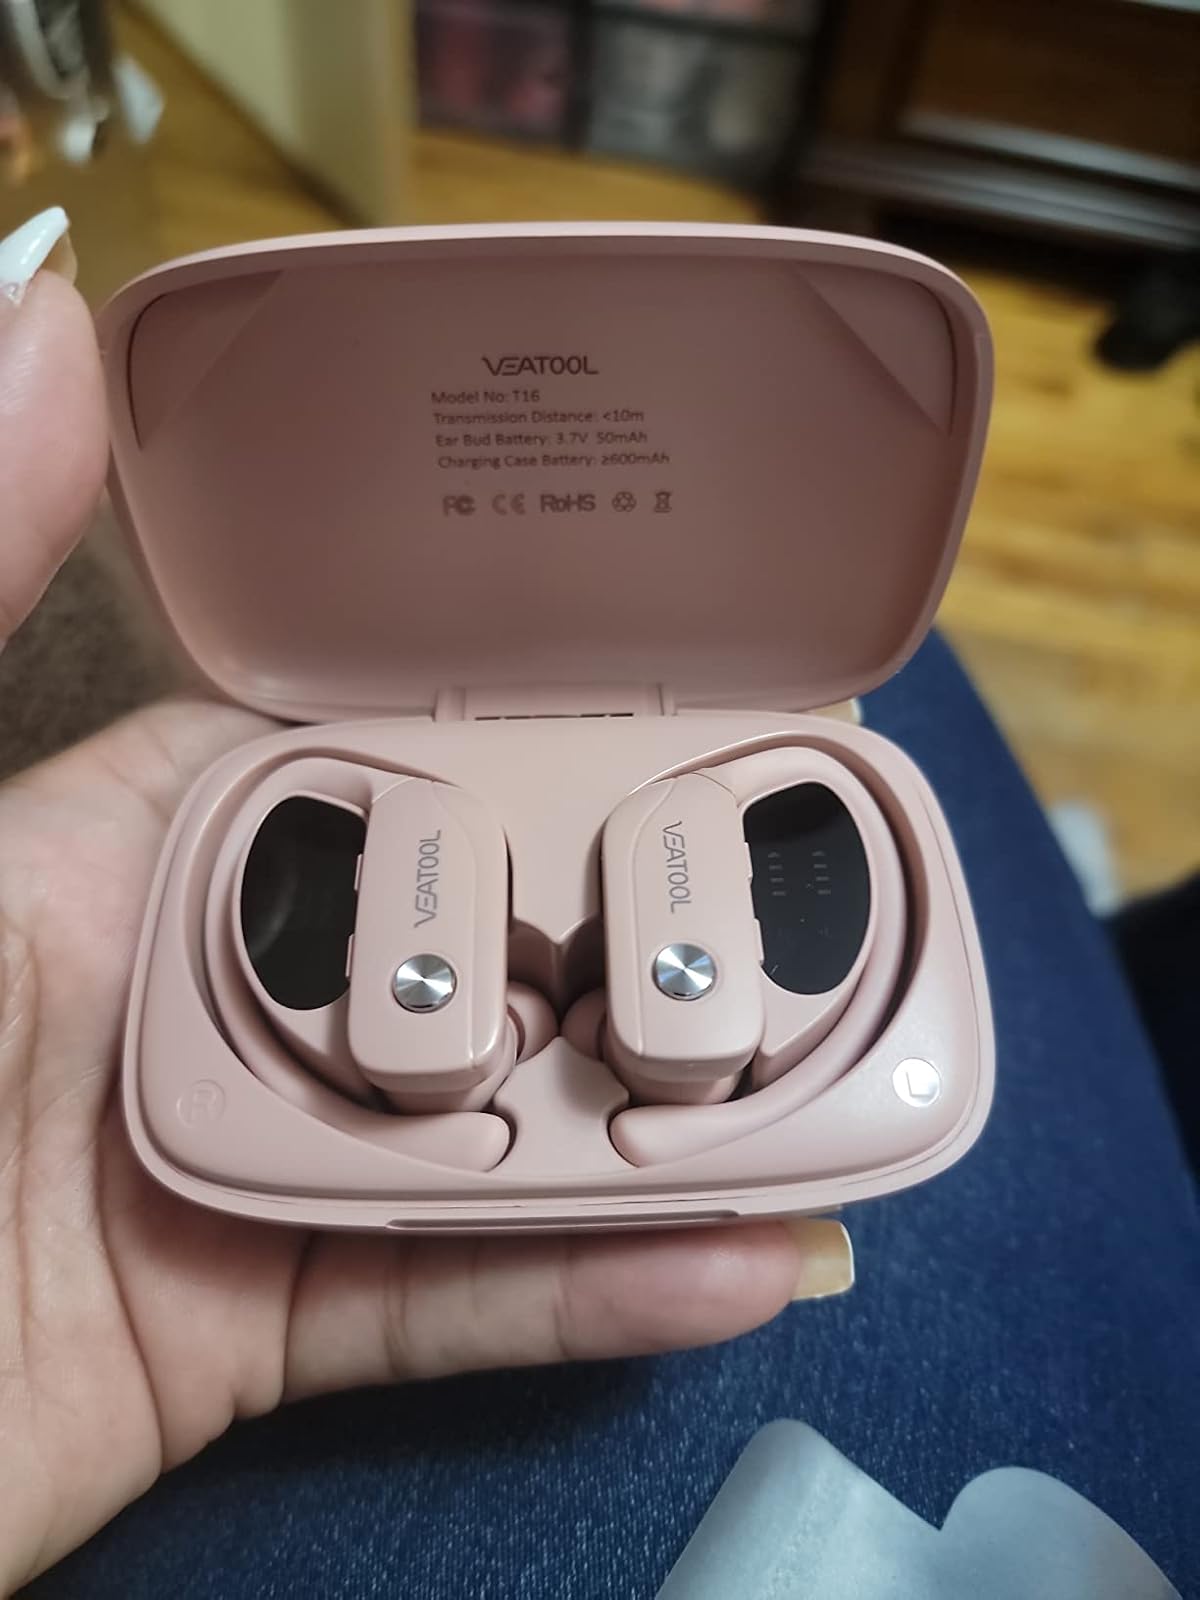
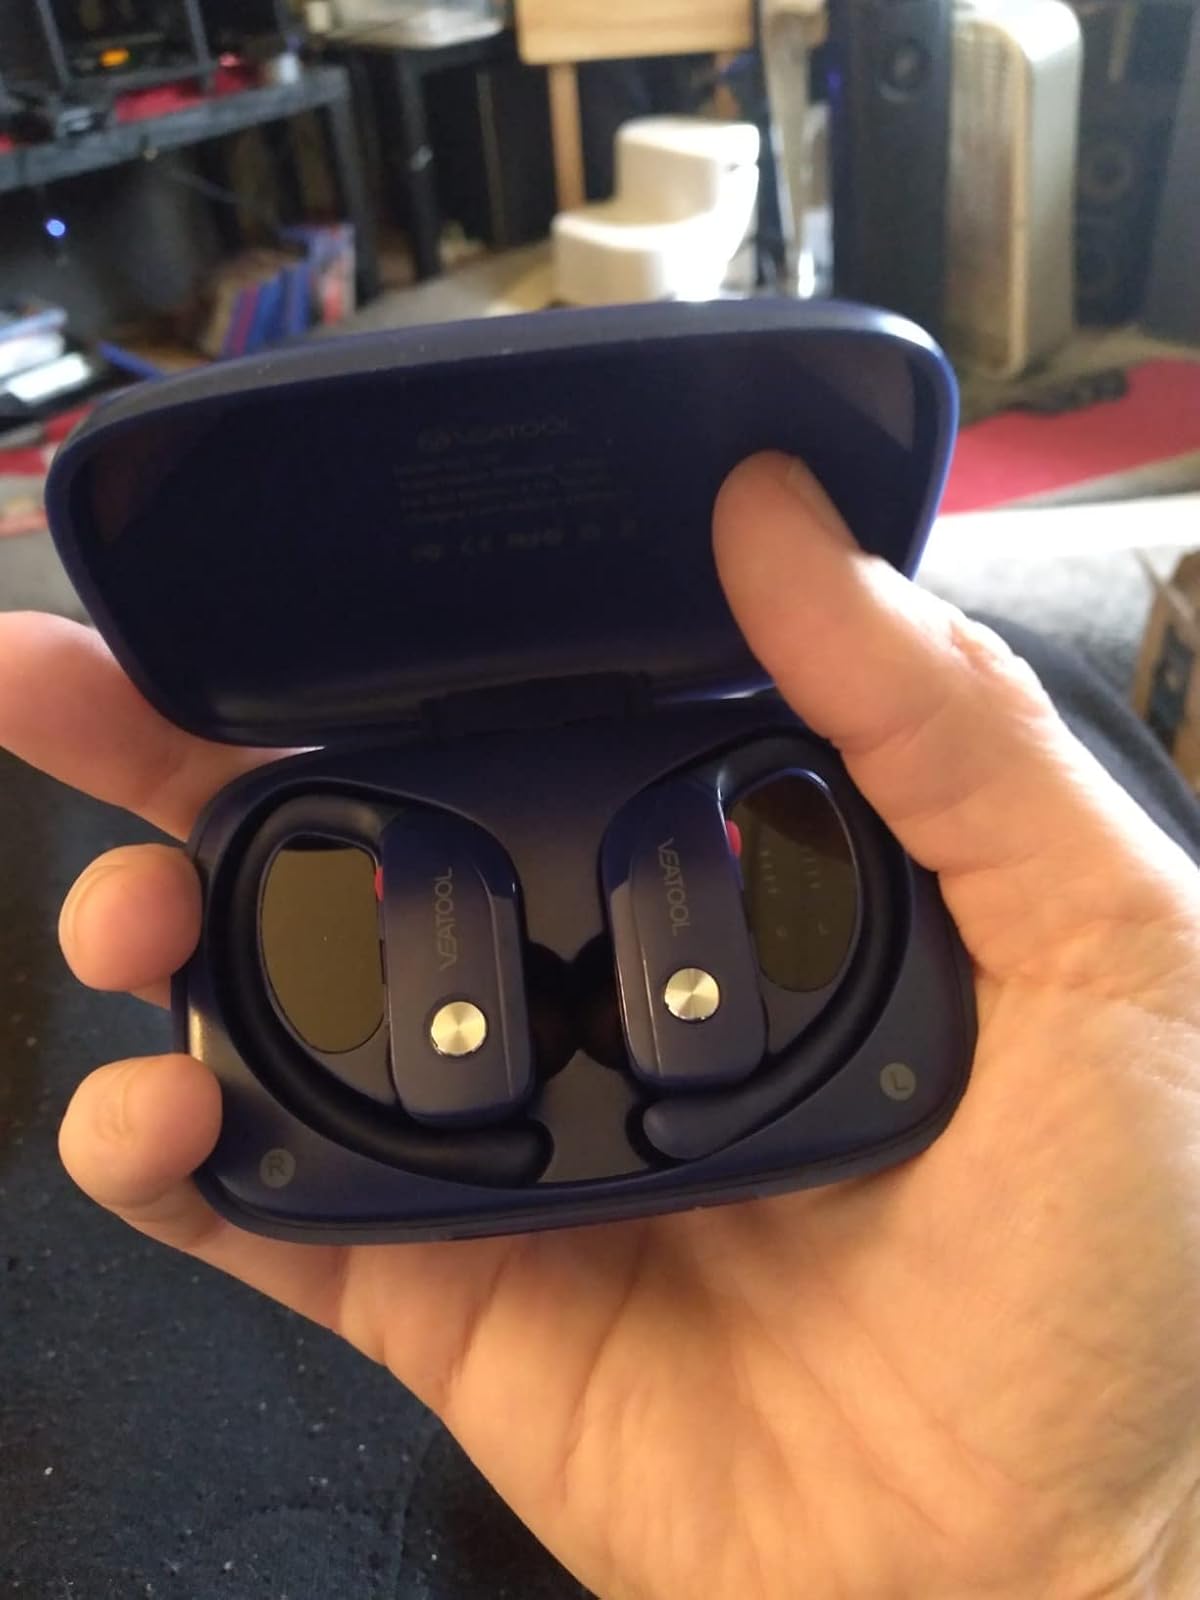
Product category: earbuds
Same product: no